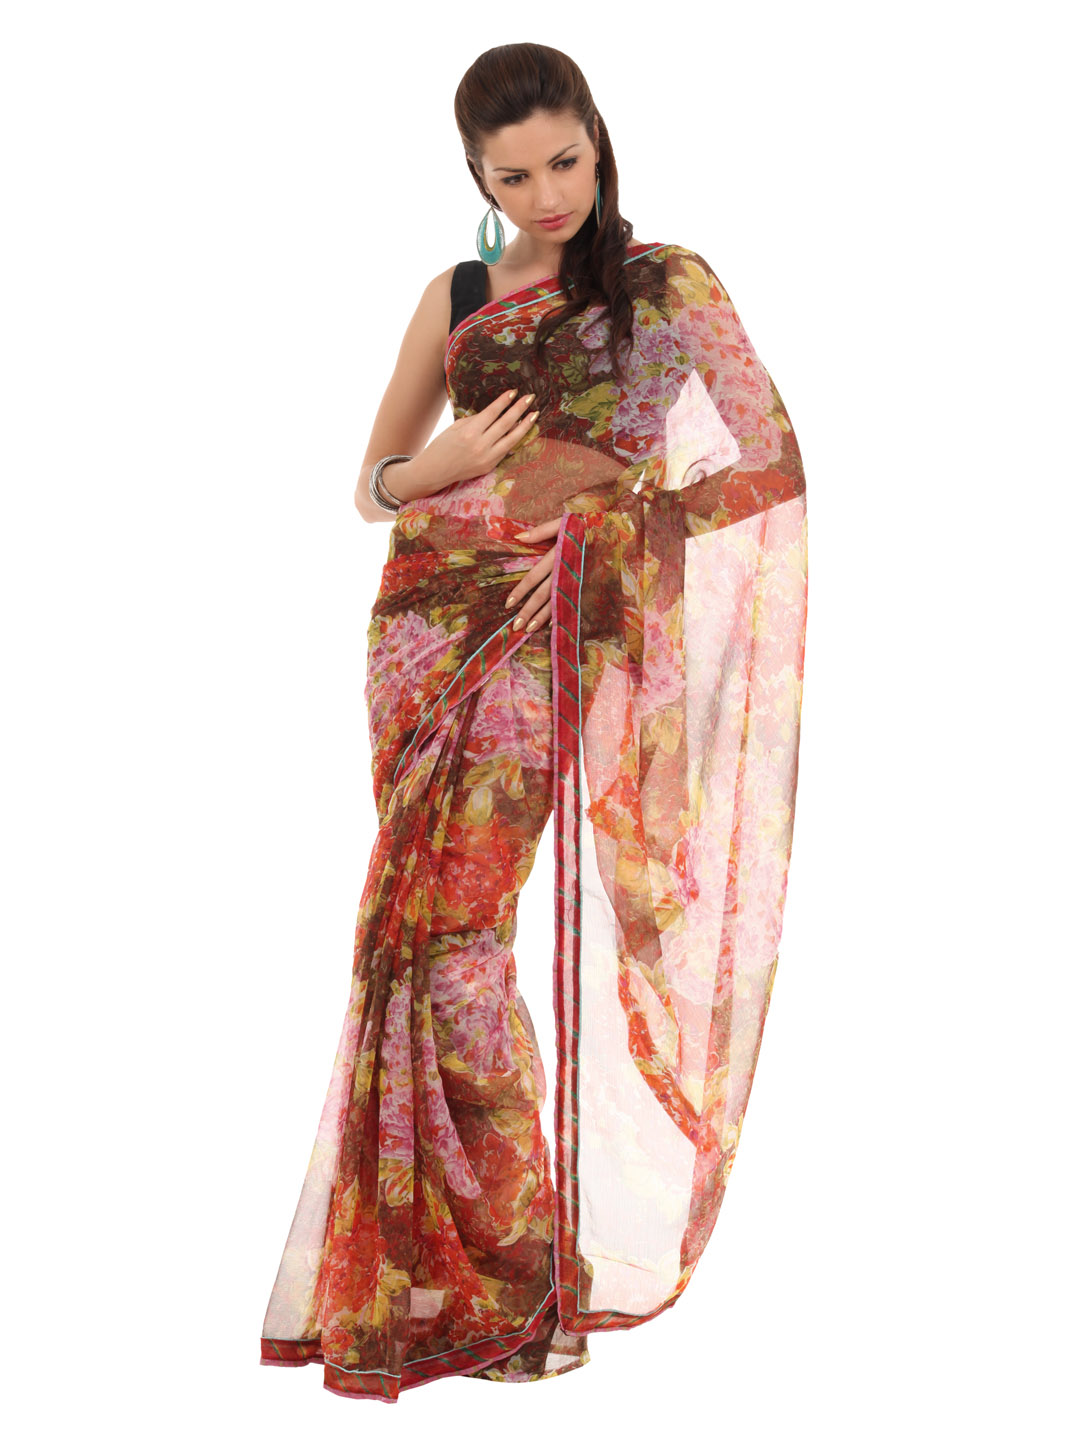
FNF Red Printed Evening Wear Sari
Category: Apparel / Saree / Sarees
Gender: Women
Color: Red
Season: Fall 2012
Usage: Ethnic